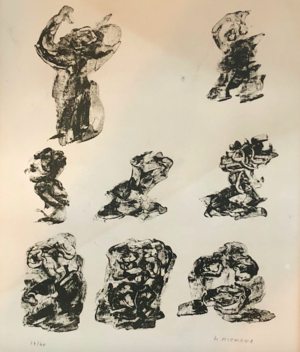
Abstract composition par Henri Michaux
Henri Michaux, né à Namur le 24 mai 1899 et mort à Paris le 19 octobre 1984, est un écrivain, poète et peintre d'origine belge d'expression française naturalisé français en 1955.